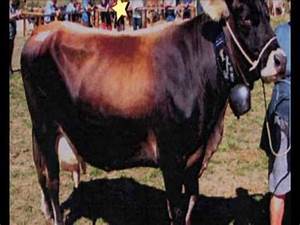
Label: mucca